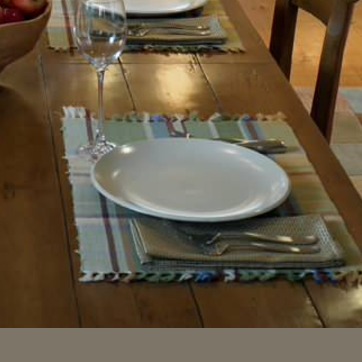
Material: ceramic